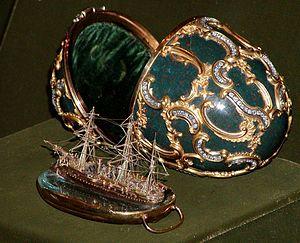
Alexandre Parfenovitch Kouroch est un vitse-admiral russe.
Un objet d’art est une œuvre d'art en trois dimensions et généralement de petite taille, de qualité et de finition supérieures dans le domaine des arts décoratifs, tels que les articles de métallurgie, avec ou sans émail, les petites sculptures, les figurines et des plaquettes, de toutes matières, y compris les gemmes gravés, les sculptures en pierre dure, les sculptures en ivoire, la porcelaine et le verre non utilitaires, de même qu’une vaste gamme d’objets pouvant également être classés comme antiquités, comme les petites horloges, les montres, les boîtes en or et parfois des textiles, en particulier les tapisseries, voire les belles reliures de livres.
Le Mémoire d'Azov est un croiseur cuirassé construit au XIXᵉ siècle pour la Marine impériale de Russie. Il porte ce nom en mémoire du navire amiral Azov qui se distingue lors de la bataille de Navarin le 20 octobre 1827. Le drapeau de Saint-Georges hissé sur l’Azov est transféré sur le Mémoire d'Azov. Déclassé en 1909, le croiseur est converti en navire entrepôt pour torpilles. Lors de la Campagne britannique en Baltique, il est coulé par une vedette-torpilleur britannique.
Pâques est la fête la plus importante du christianisme. Elle commémore la résurrection de Jésus, que le Nouveau Testament situe le surlendemain de la Passion, c'est-à-dire « le troisième jour ». La solennité, précédée par la Semaine sainte, dernière partie du carême, commence dans la nuit précédent le dimanche de Pâques, par la veillée pascale.
Le voyage de Nicolas II en Orient en 1890-1891 est le Grand Tour du tsarévitch Nicolas Alexandrovitch, futur tsar Nicolas II, qui le mena dans de nombreux sites de l'Eurasie. Il est âgé de 22 ans lors du départ et de 23 ans à son retour de voyage.